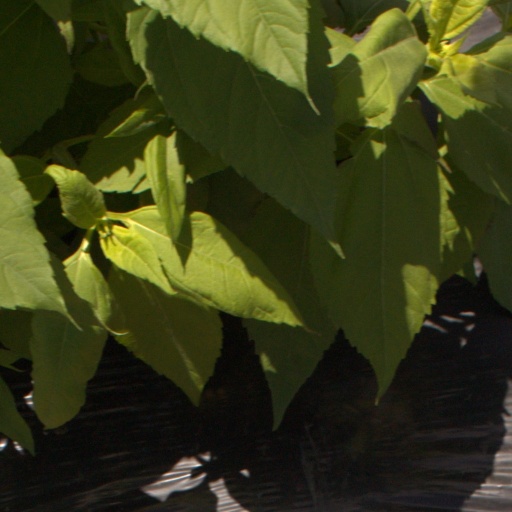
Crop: Jerusalem artichoke